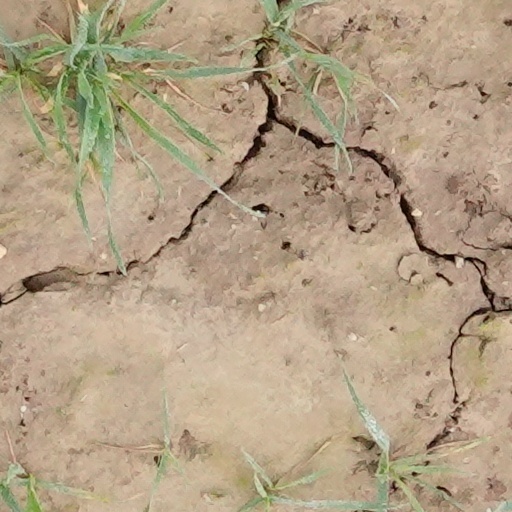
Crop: wheat